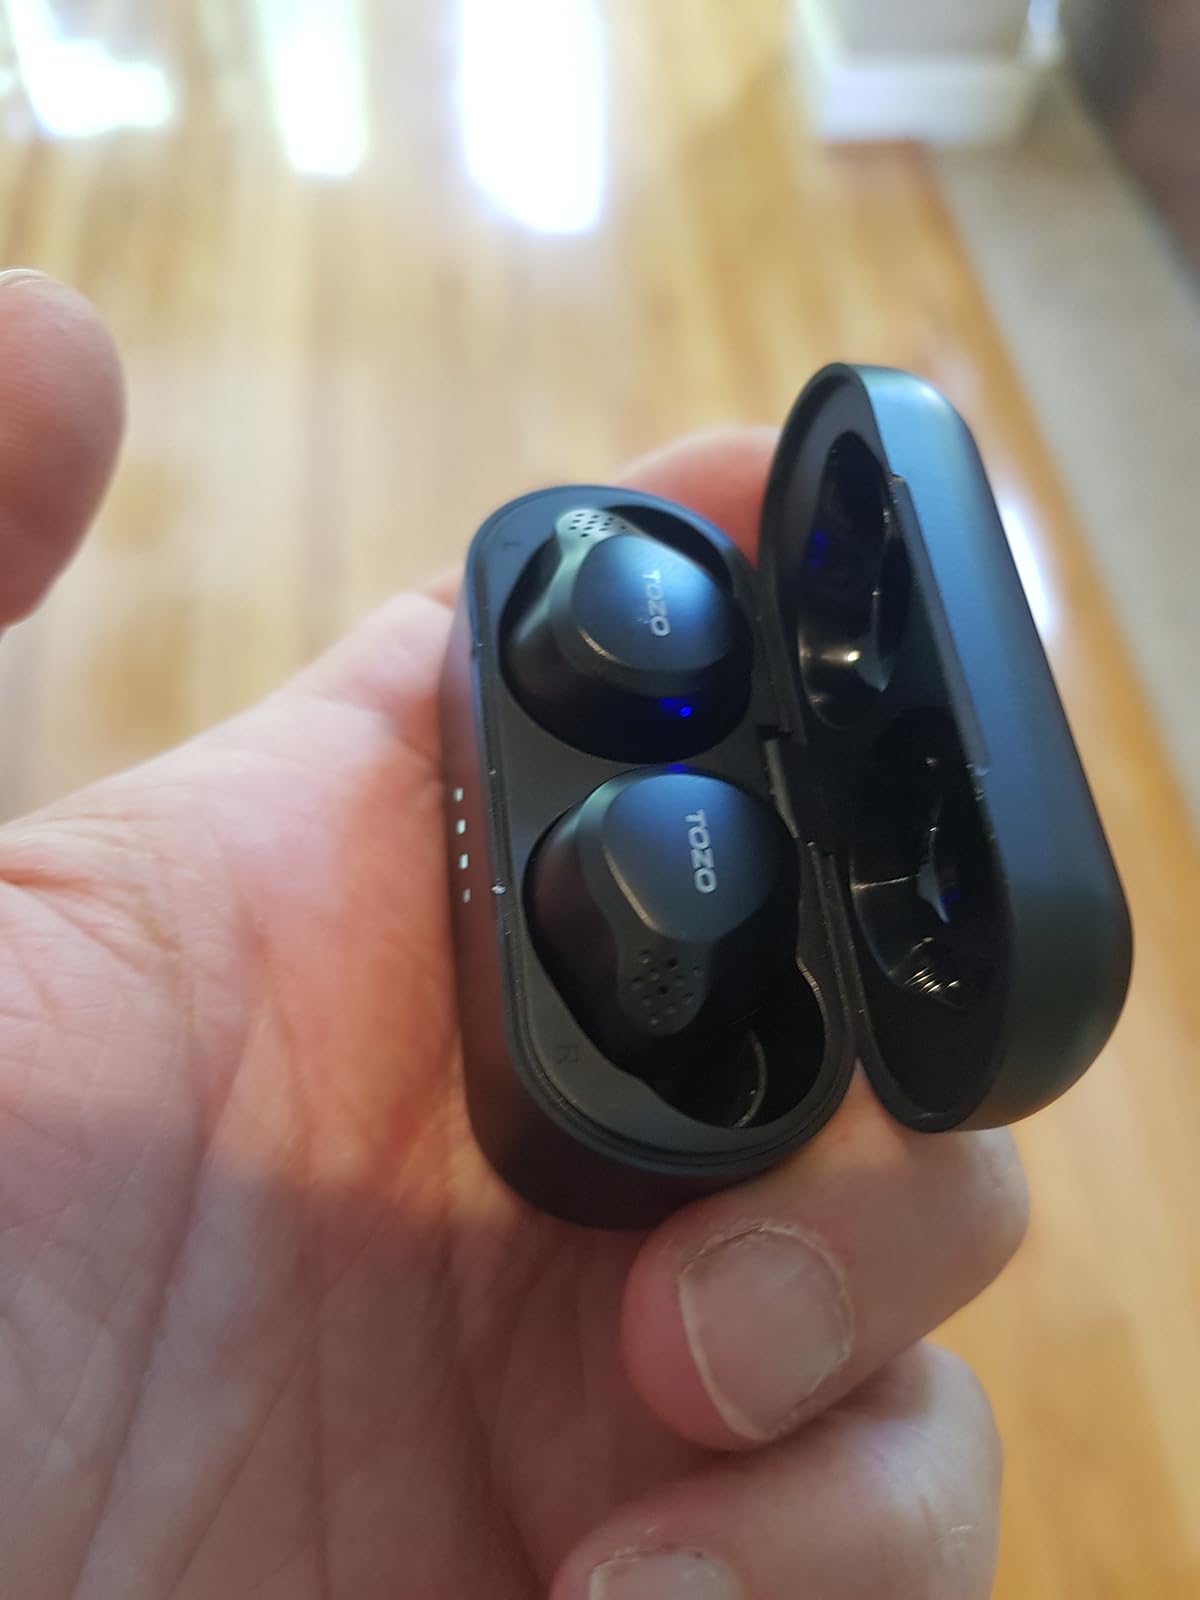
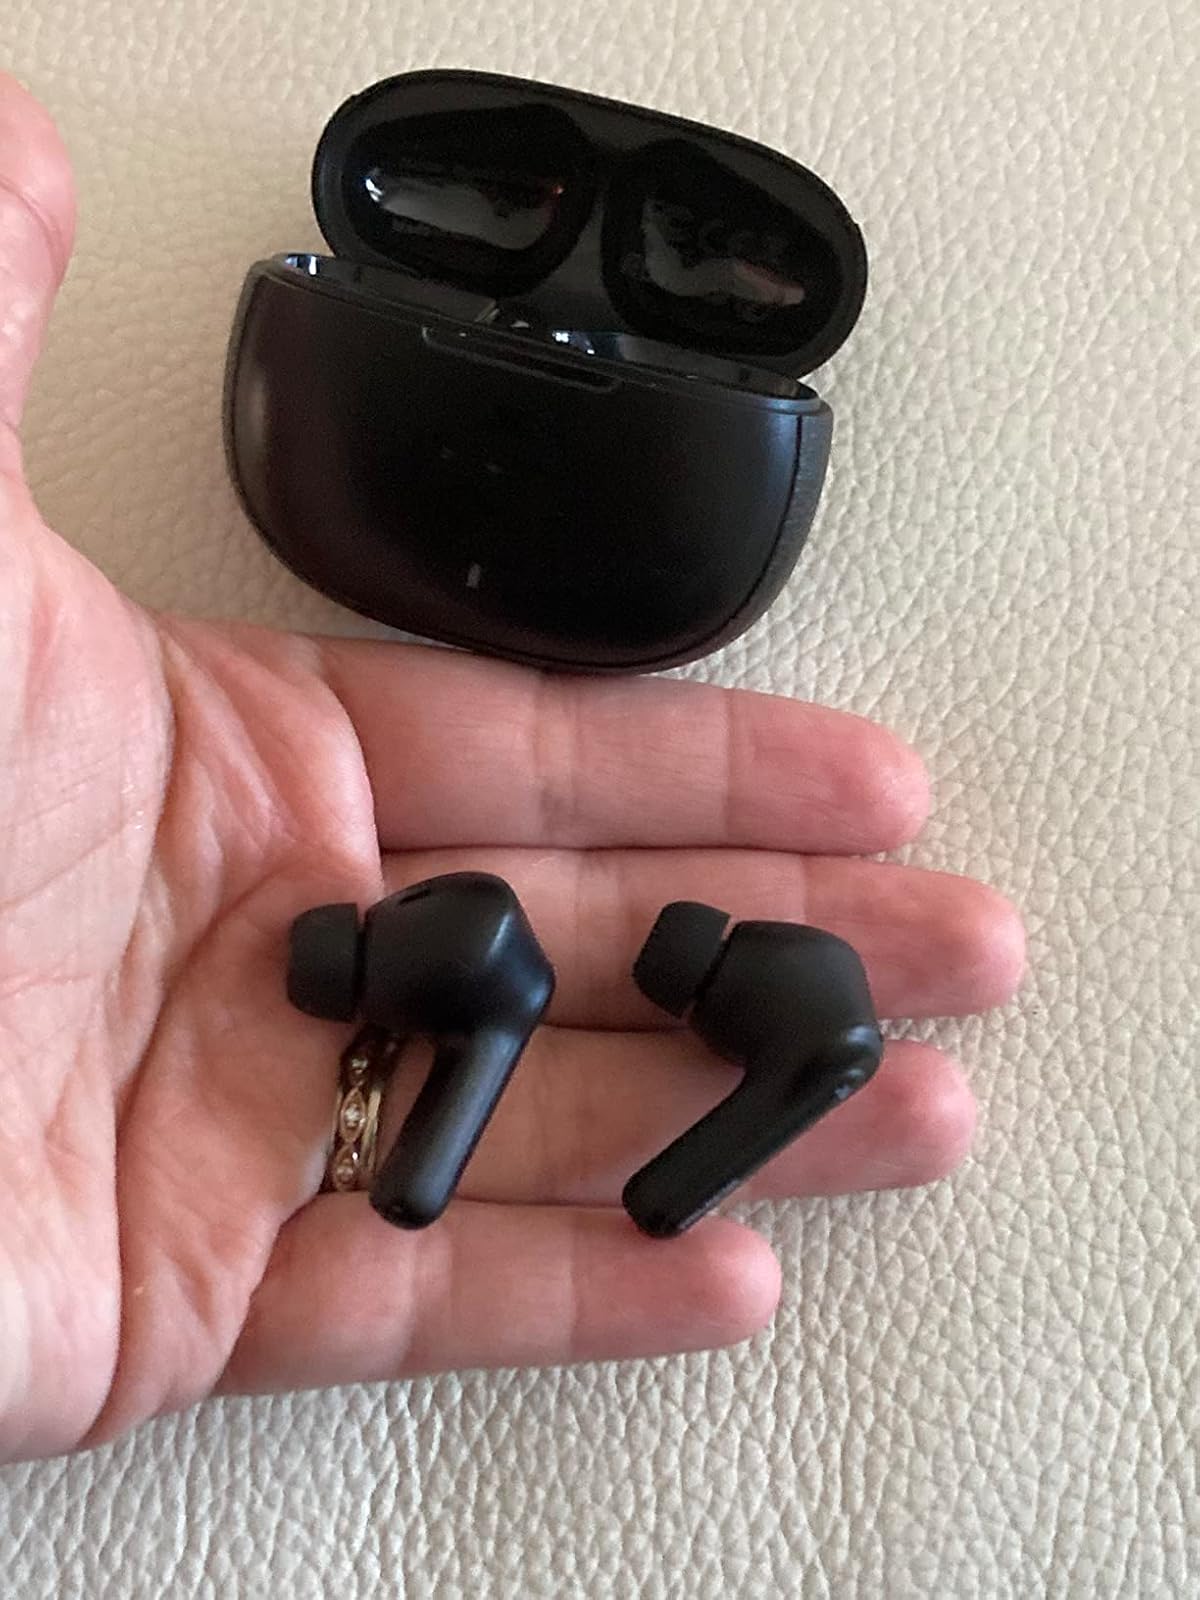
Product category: earbuds
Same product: no